Uthirakosamangai

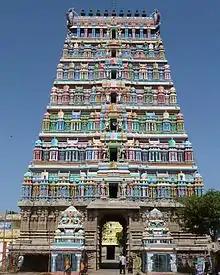
Entrance Vihmana of the temple

Uthirakosamangai, also known as Mangalanatha Swamy temple, is a Shiva temple situated near Ramanathapuram in the Ramanathapuram district of Tamil Nadu.